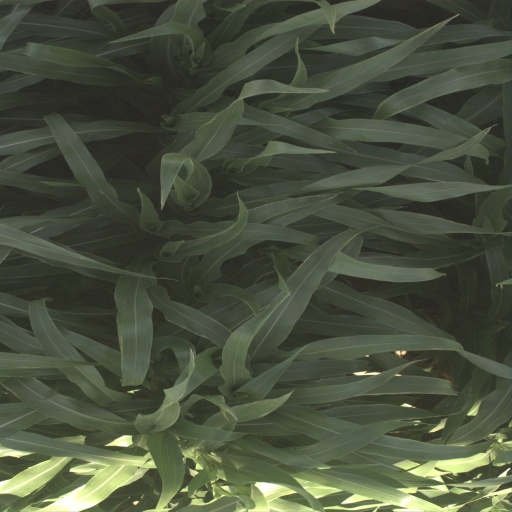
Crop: sorghum